Epiphanius the Wise

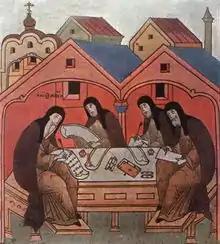
Epiphanius at work, miniature from a 16th-century manuscript

Epiphanius the Wise (died ) was a Russian Orthodox monk and hagiographer. He was a disciple of Sergius of Radonezh.